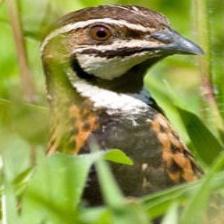
Species: HARLEQUIN QUAIL
Scientific name: COTURNIX DELEGORGUEI
ImageNet parent category: quail